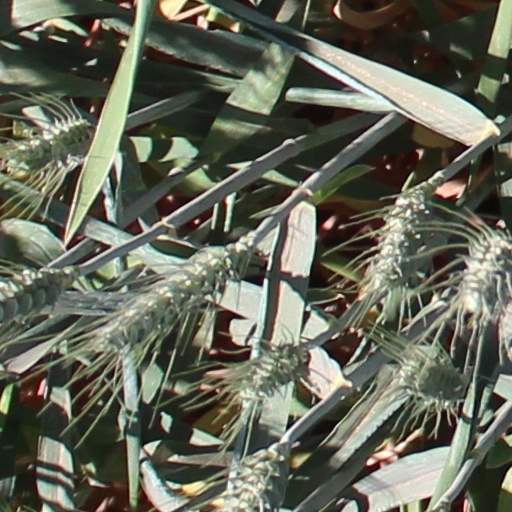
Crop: wheat